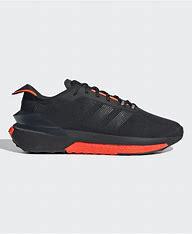
Brand: Adidas
Model: Avryn